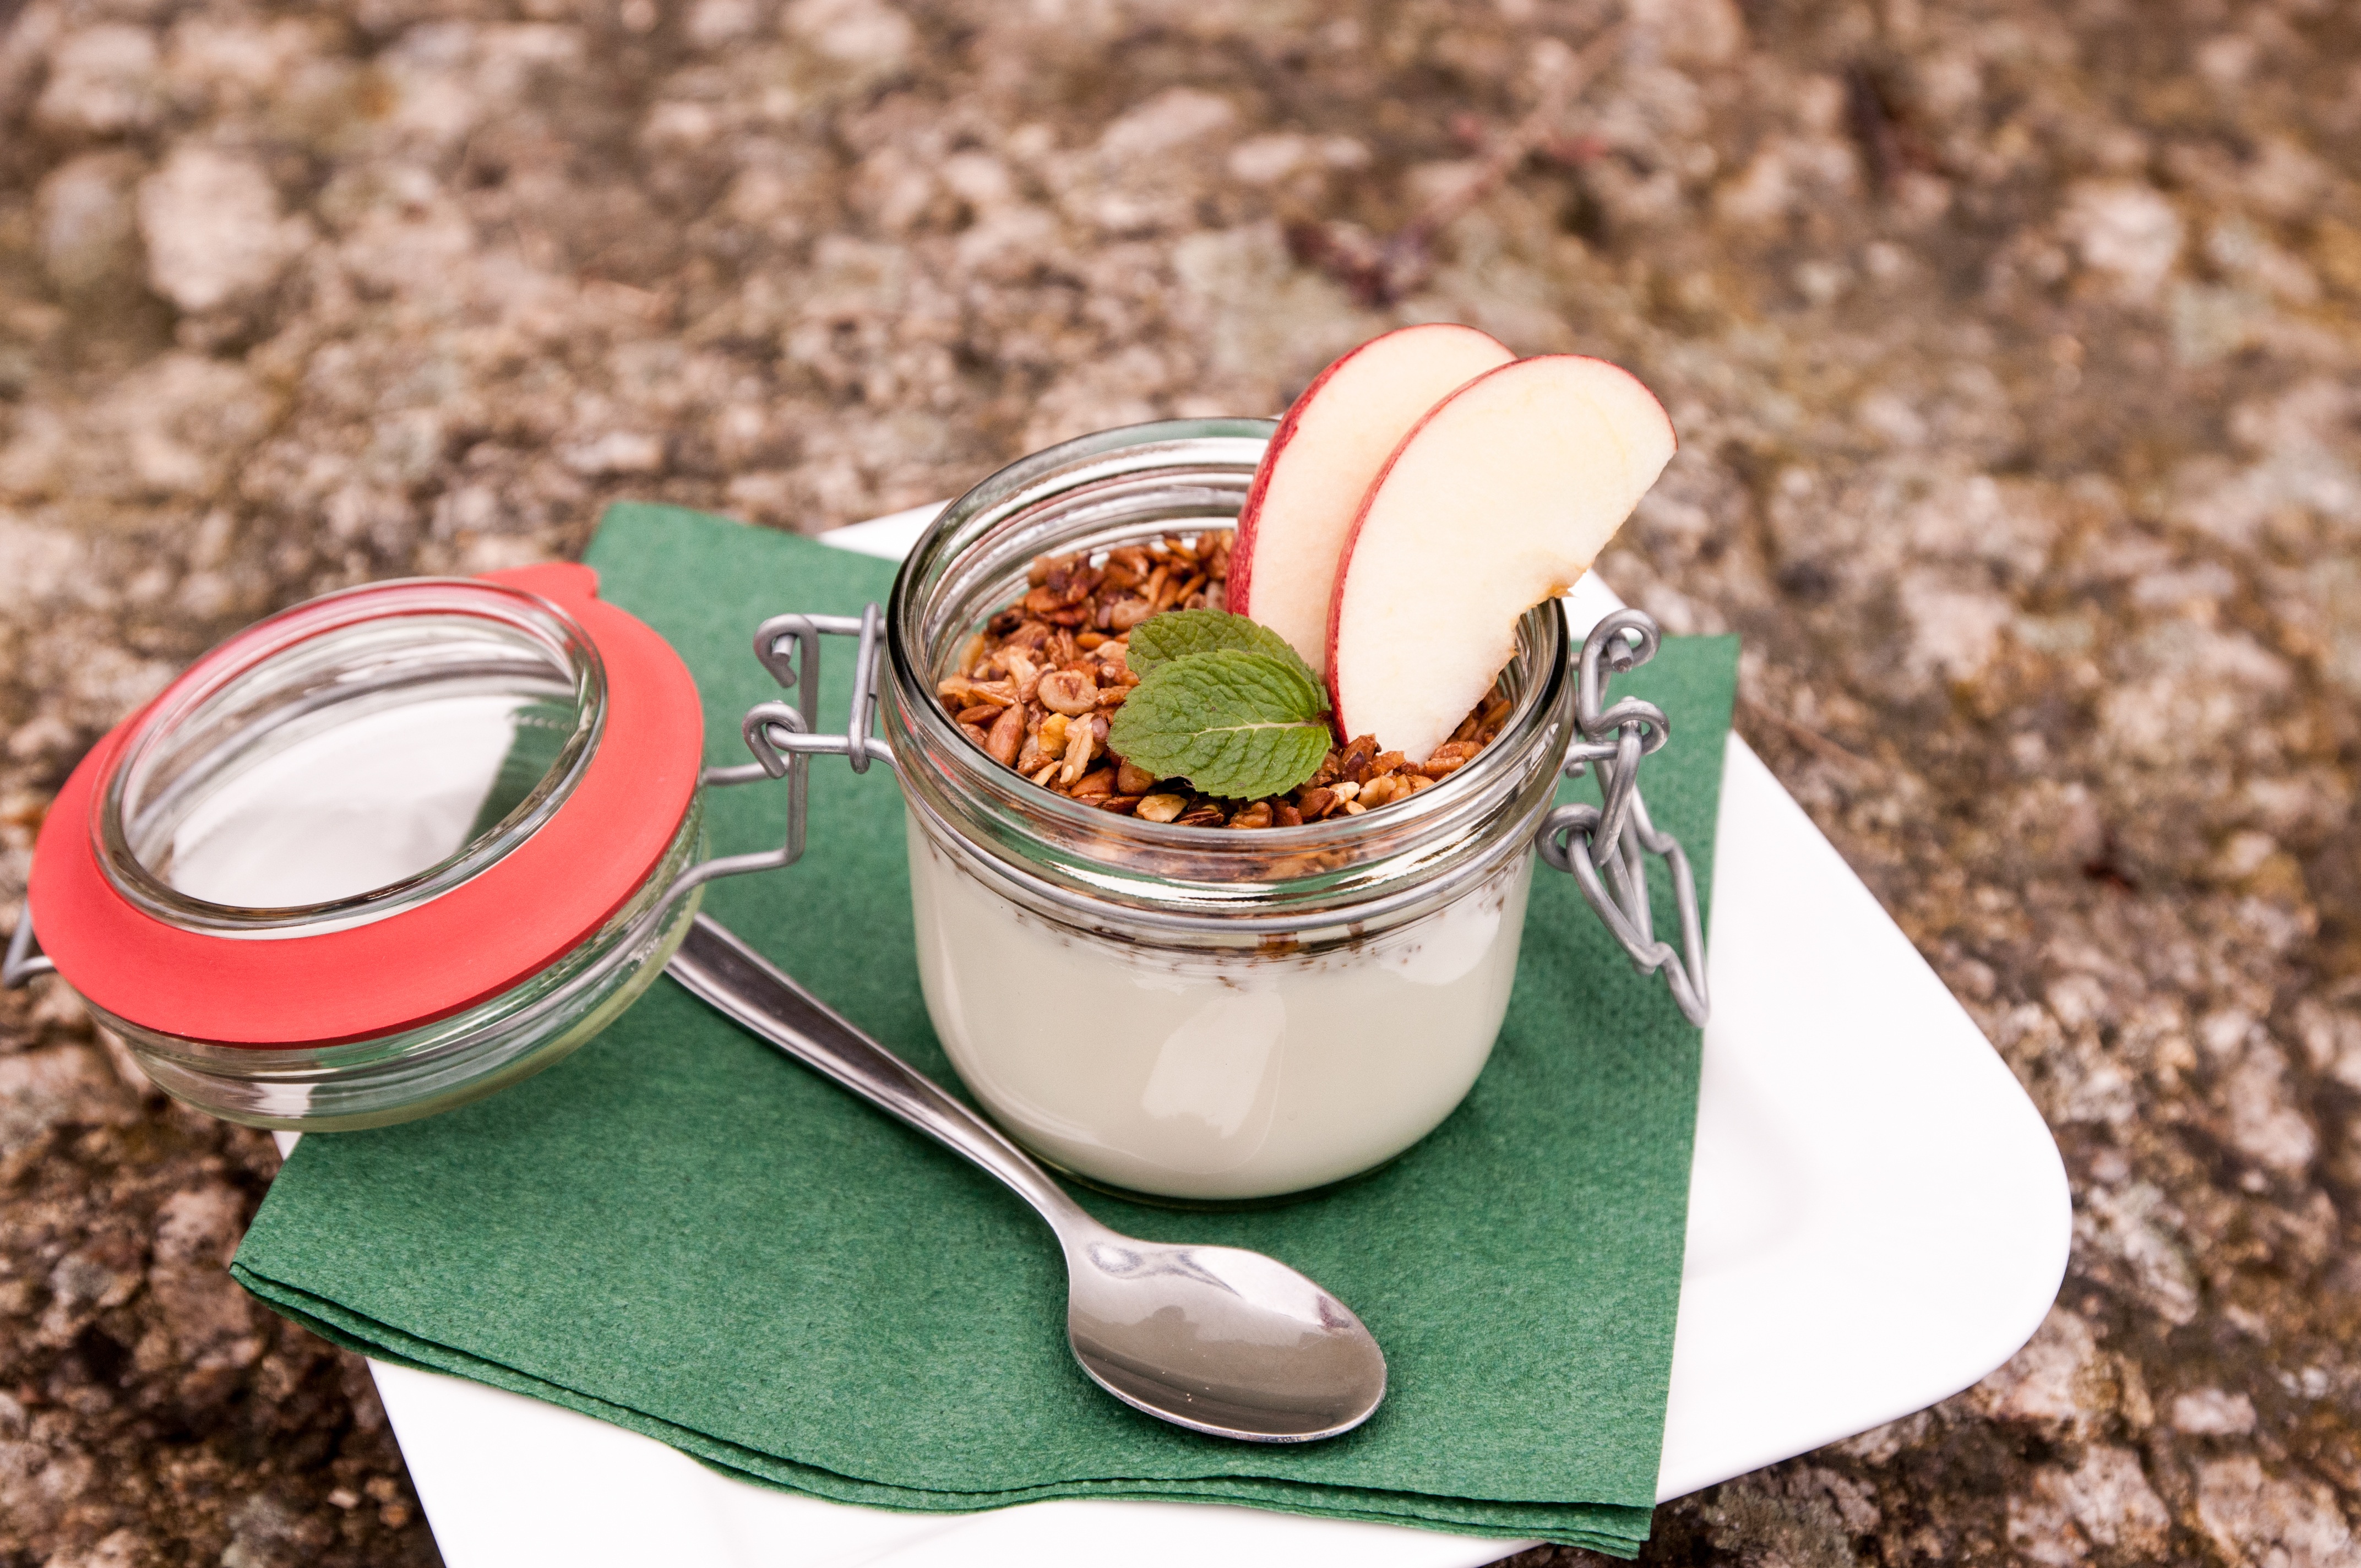
apple, glass, meal, food, green, column, produce, breakfast, healthy, dessert, spoon, coconut, yogurt, enjoy, flavor, muesli, scoop out